The Passion (Netherlands)

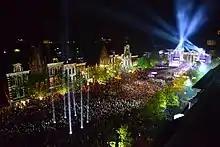
The Passion in the Dutch City of Groningen, 2014

On 17 April, "The Passion" was staged on the Vismarkt in Groningen. Roughly 20,000 visitors came to see the play and it had around 3.2 million television viewers.